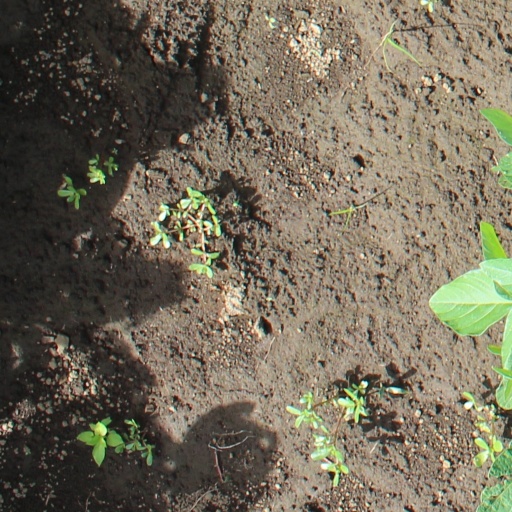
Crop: soybean